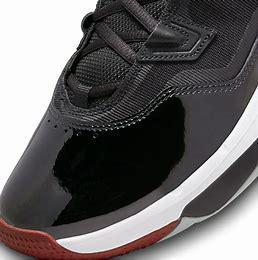
Brand: Jordan
Model: Stay Loyal 3